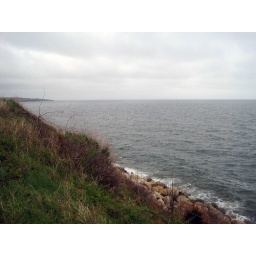
white horse beach awash in solitude.